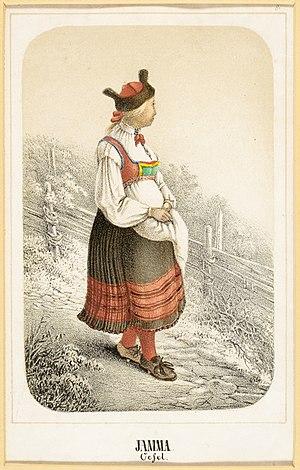
Friedrich Sigismund ou Siegmund Stern était un peintre et illustrateur germano-balte.